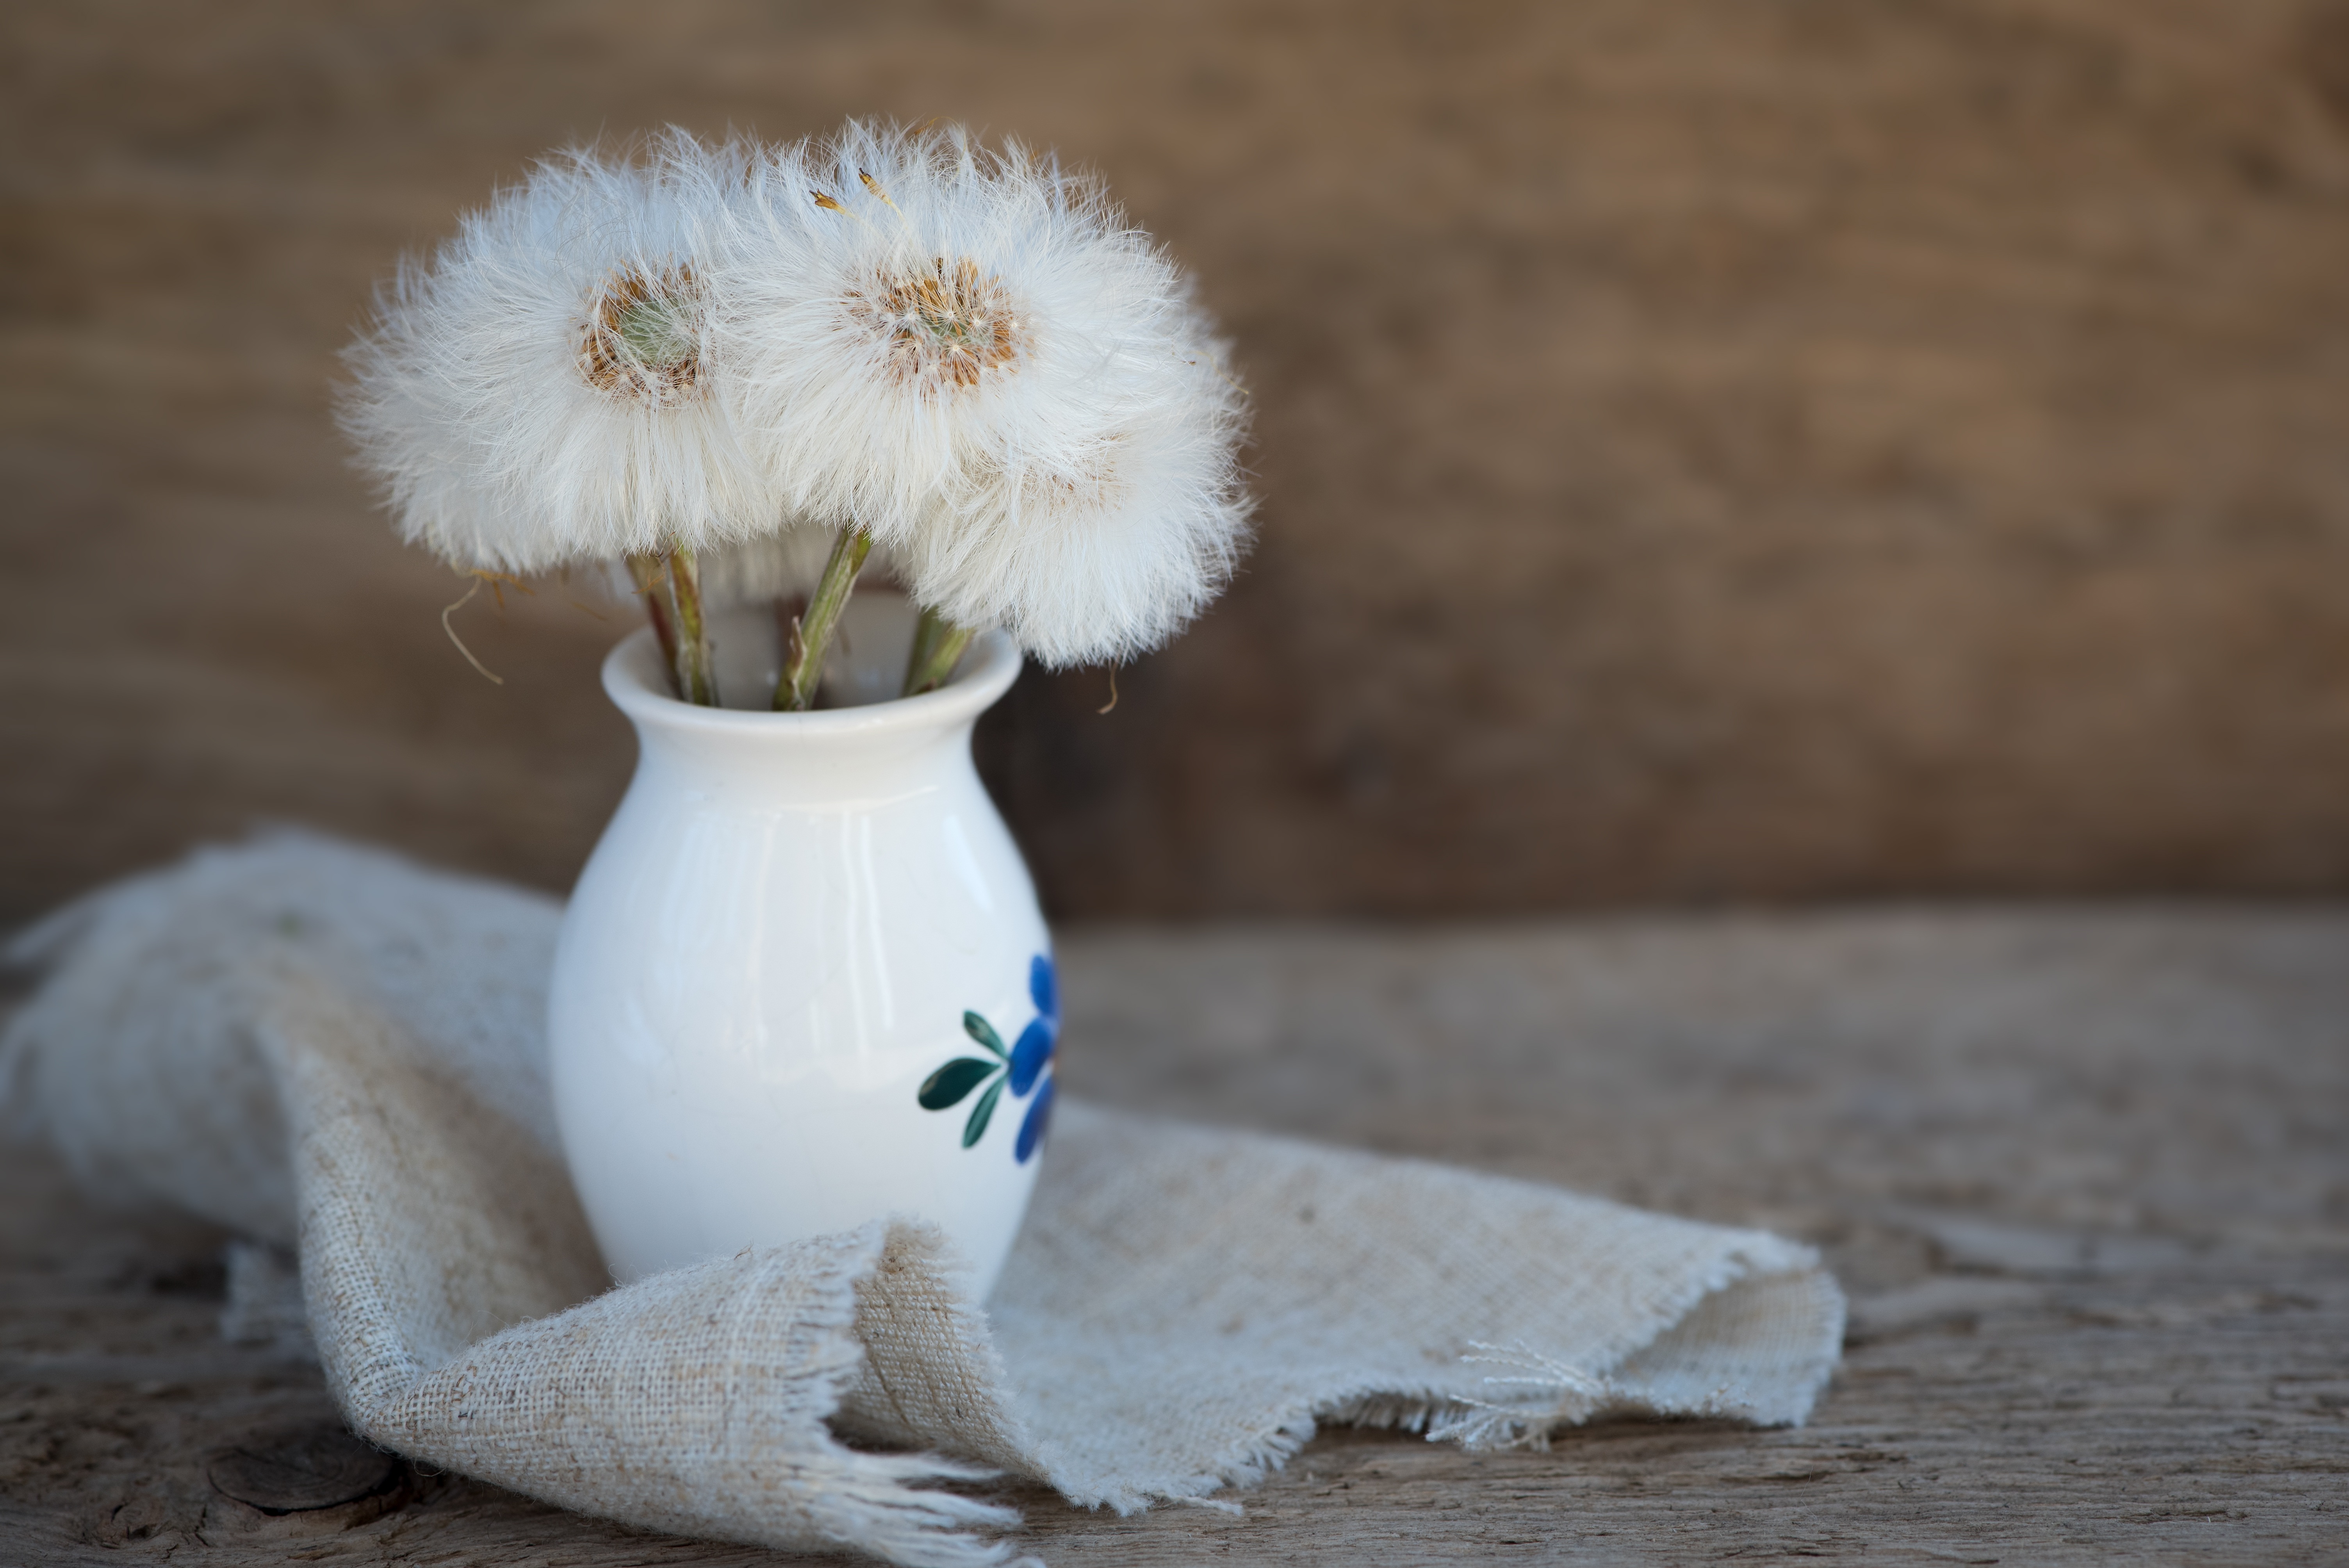
plant, white, dandelion, flower, petal, vase, spring, blue, close, deco, close up, seeds, skin, macro photography, country life, flowering plant, tussilago farfara